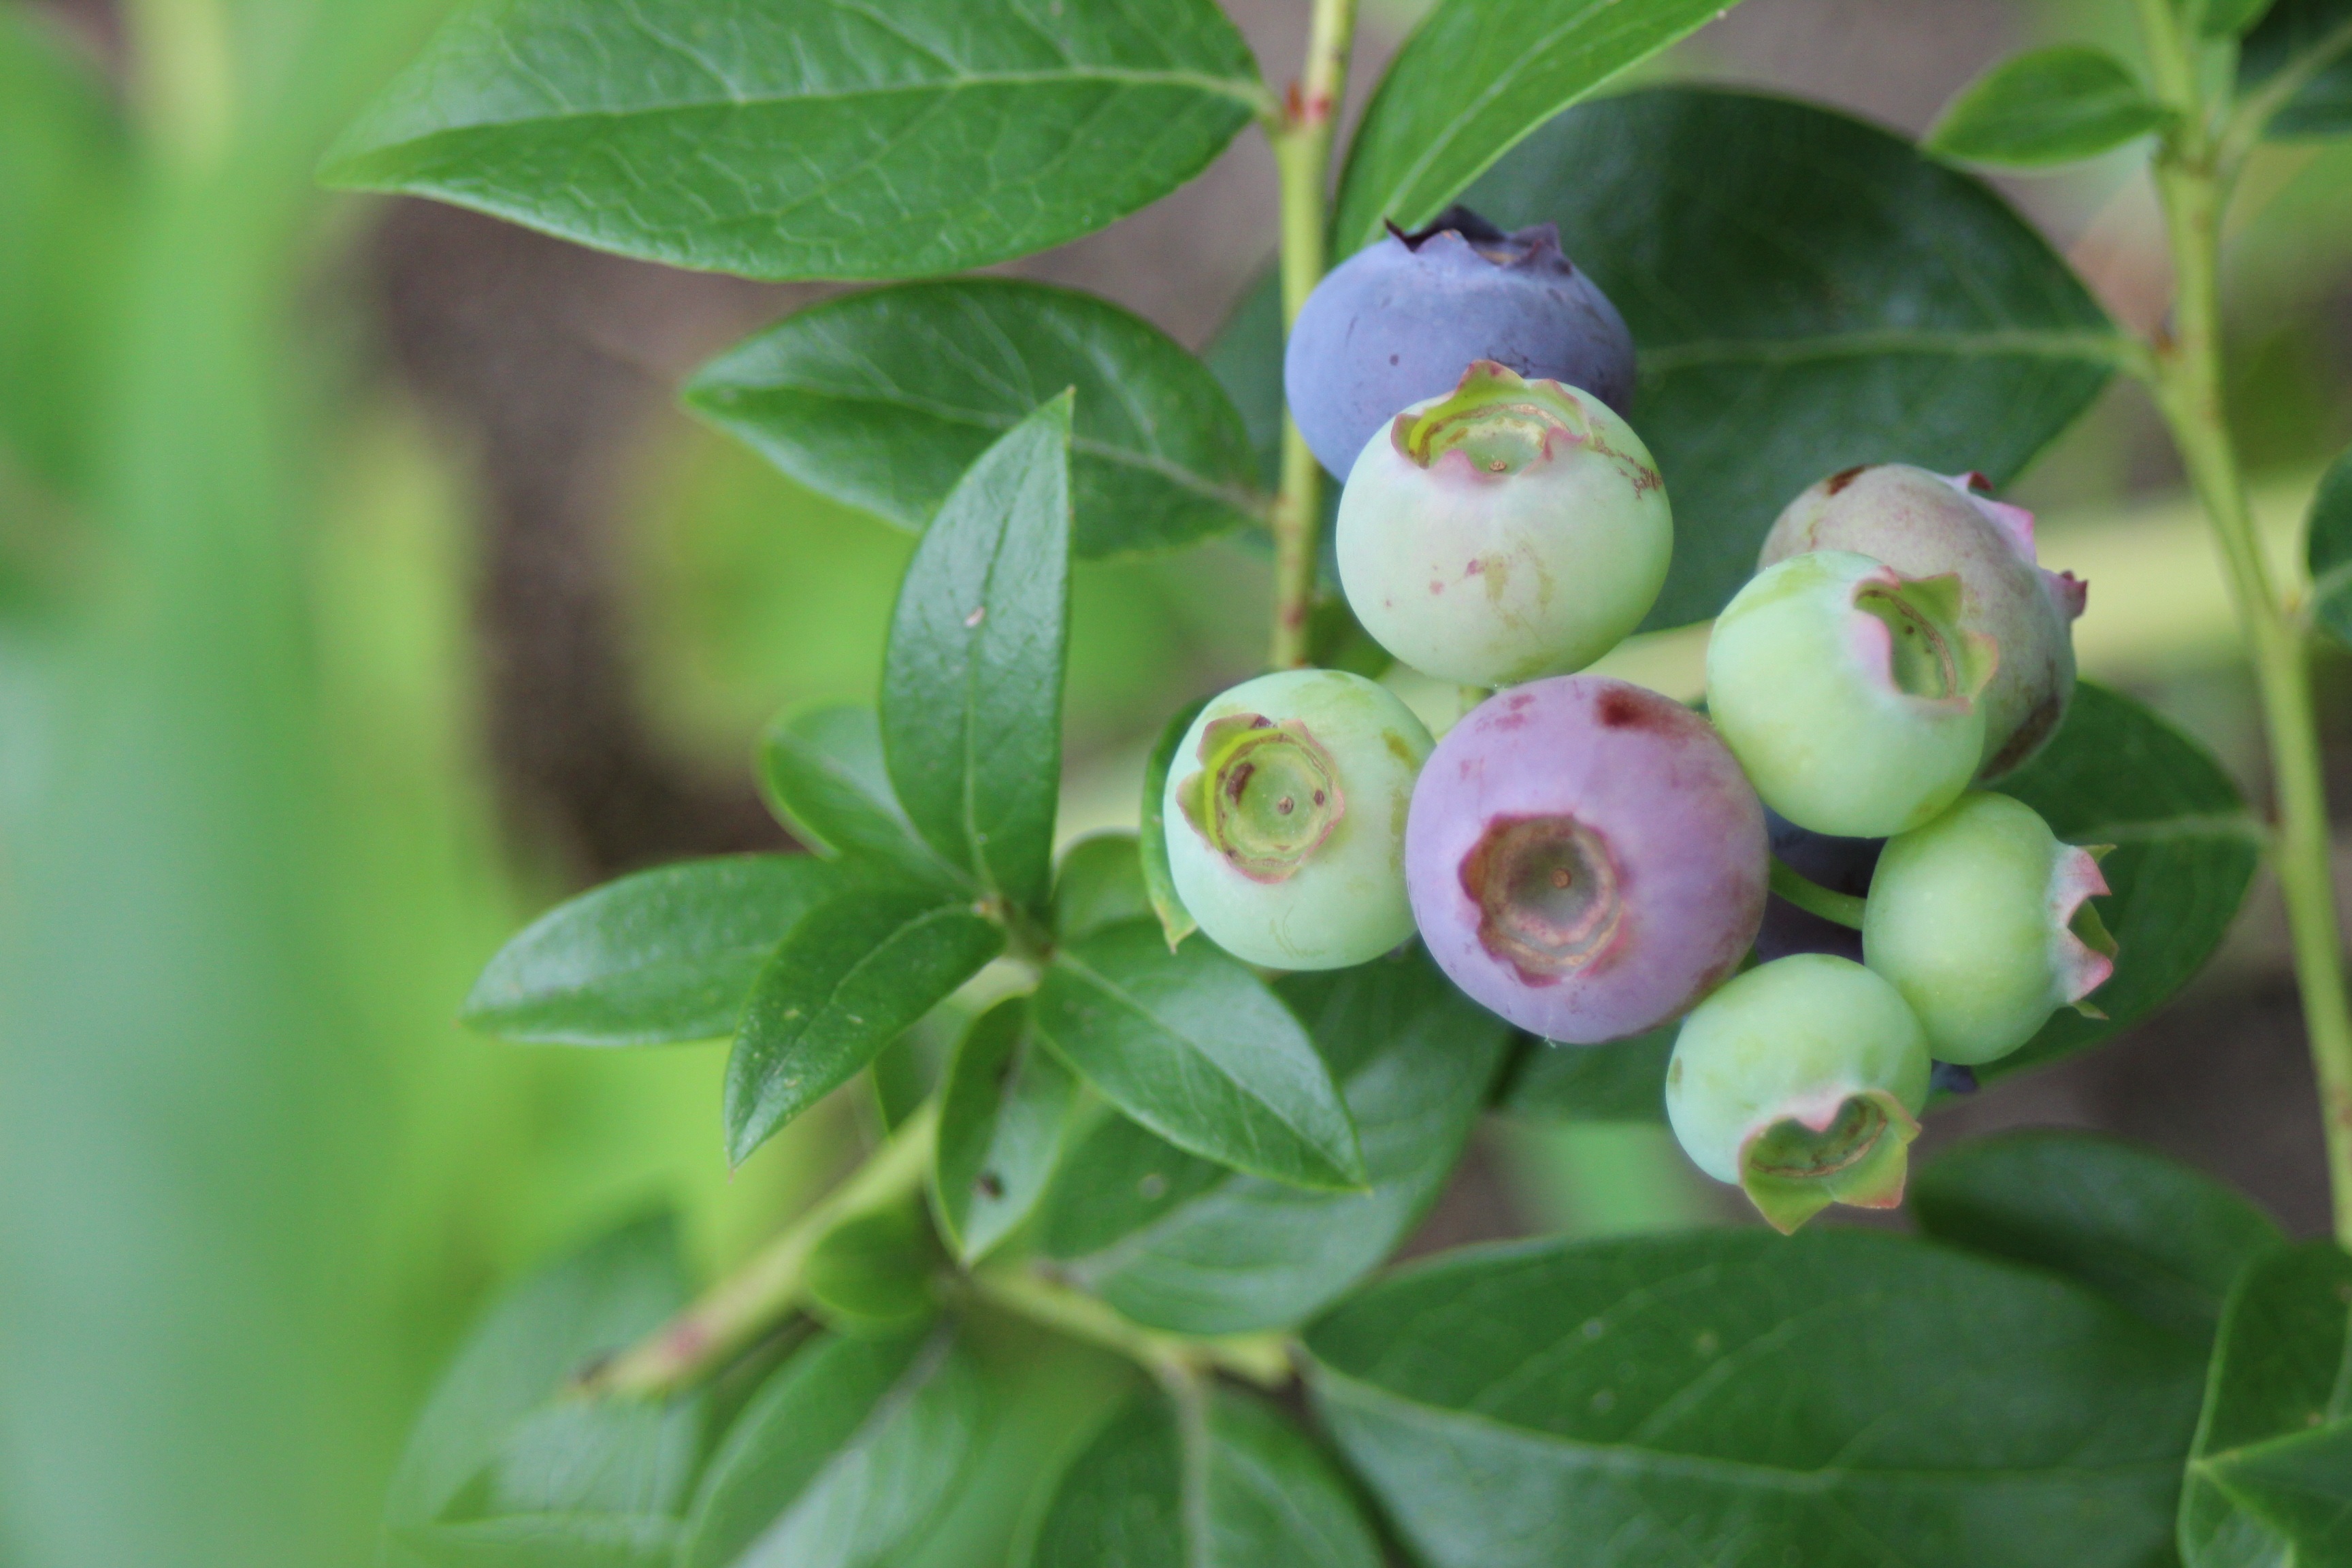
tree, branch, blossom, plant, fruit, berry, leaf, flower, summer, ripe, bush, food, green, harvest, produce, evergreen, blueberry, botany, blue, garden, eat, flora, delicious, cranberry, leaves, shrub, violet, fruits, black berry, pick, heather, heide, immature, light green, garden plant, ericaceae, flowering plant, vaccinium myrtillus, bilberry, wild berry, heidelbeerstrauch, berry plant, land plant, dwarf shrub, bickbeere, moll berry, zeckbeere, hay berry, gentile